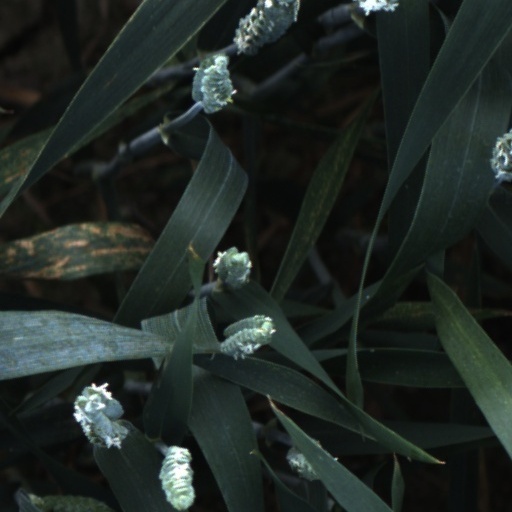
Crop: wheat